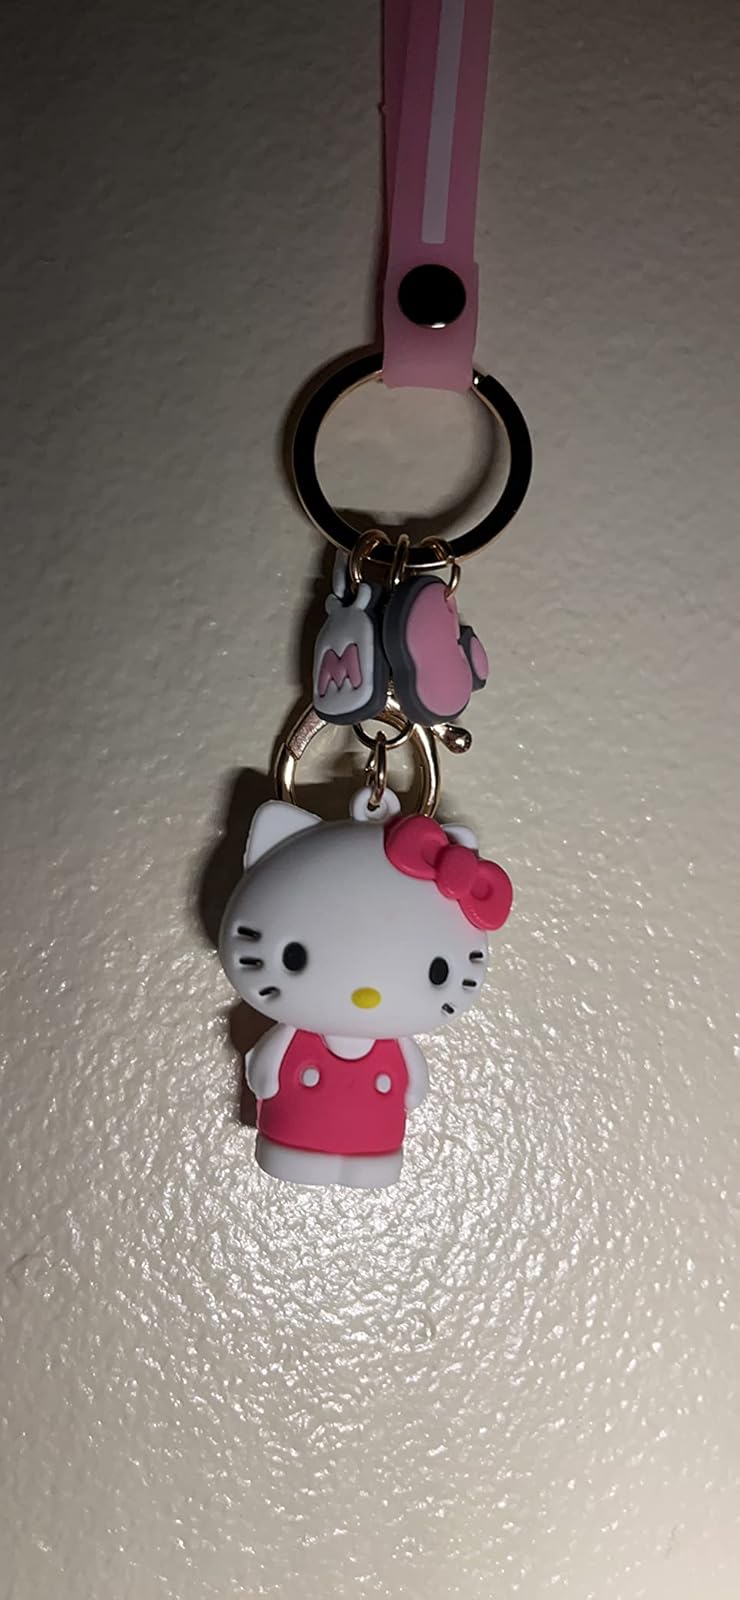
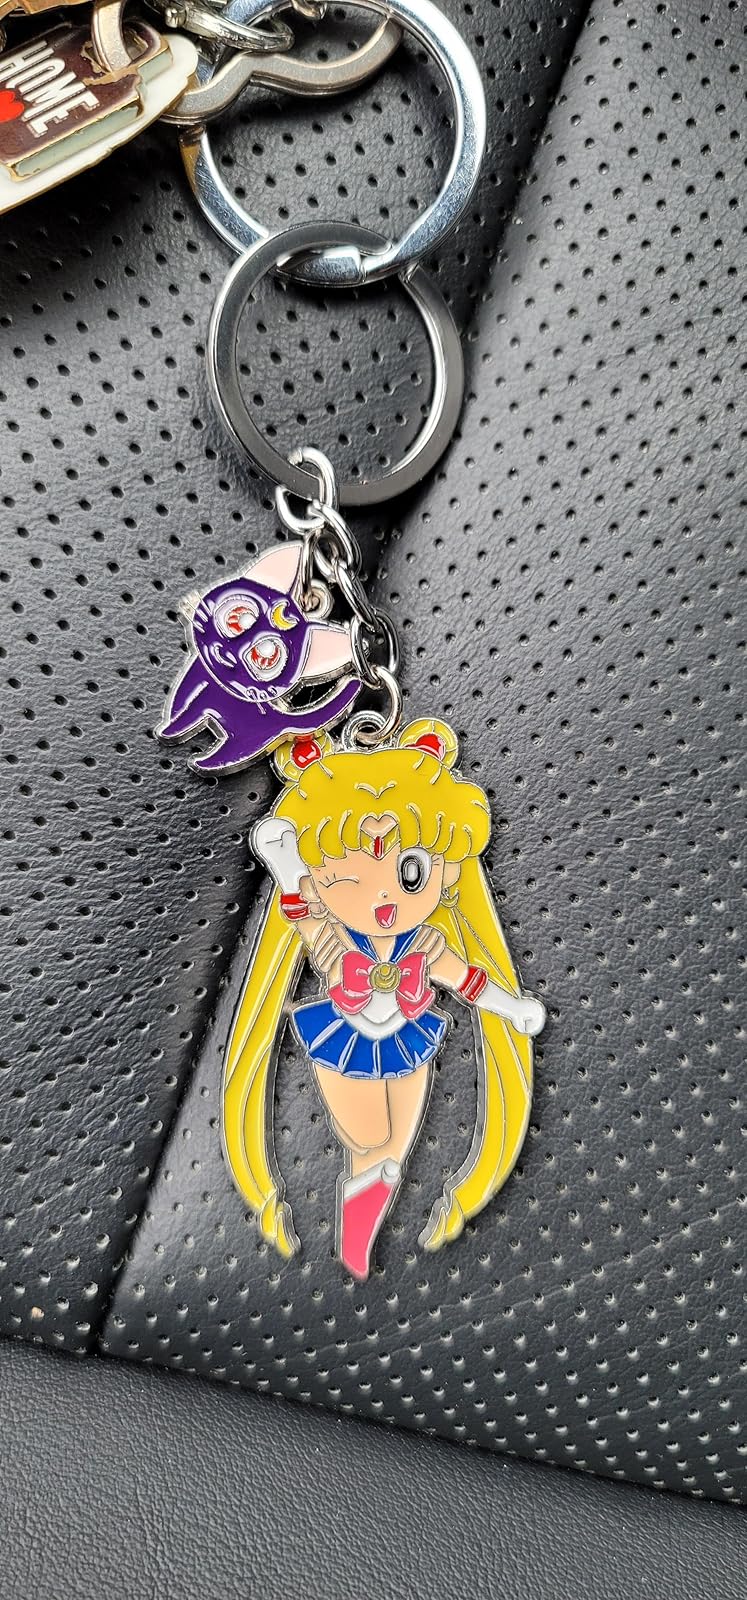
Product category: accessories_keychain
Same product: no